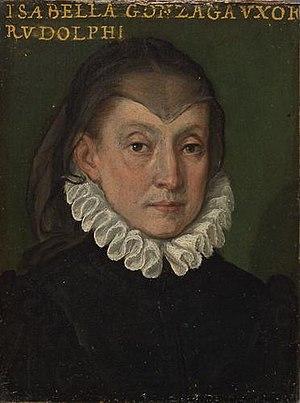
Rodolphe de Gonzague de Luzzara était le seigneur de Poviglio et le fondateur de la branche secondaire de "Gonzague de Poviglio", une scission de la branche de Gonzague de Luzzara.